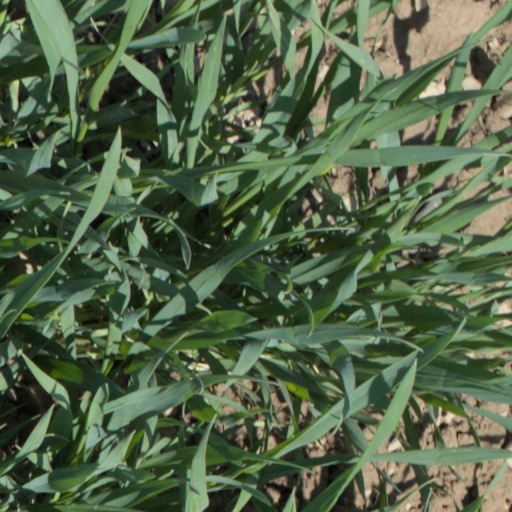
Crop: wheat